Turkish language

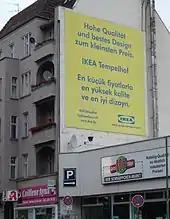
An advertisement by the IKEA branch in Berlin written in the German and Turkish languages.

Turkish is natively spoken by the Turkish people in Turkey and by the Turkish diaspora in some 30 other countries. The Turkish language is mutually intelligible with Azerbaijani. In particular, Turkish-speaking minorities exist in countries that formerly (in whole or part) belonged to the Ottoman Empire, such as Iraq, Bulgaria, Cyprus, Greece (primarily in Western Thrace), the Republic of North Macedonia, Romania, and Serbia. More than two million Turkish speakers live in Germany; and there are significant Turkish-speaking communities in the United States, France, the Netherlands, Austria, Belgium, Switzerland, and the United Kingdom. Due to the cultural assimilation of Turkish immigrants in host countries, not all ethnic members of the diaspora speak the language with native fluency.